Shashwat Sachdev

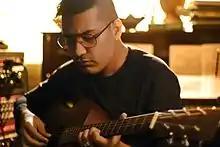
Shashwat Sachdev in 2016

Shashwat Sachdev is an Indian music composer and entrepreneur. He won the Best Background Music in the 66th National Film Awards for his score in "". He also won the 65th Filmfare R.D. Burman Award for best new and upcoming talent.